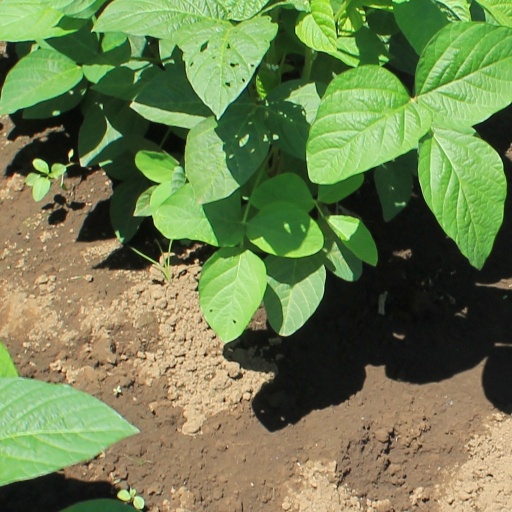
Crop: soybean